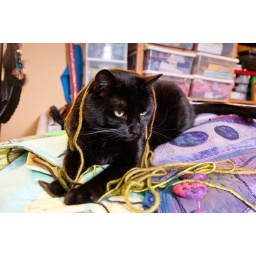
Edgar the cat plays with yarn on the quilting table of Rose Hughes at her home in Signal Hill.